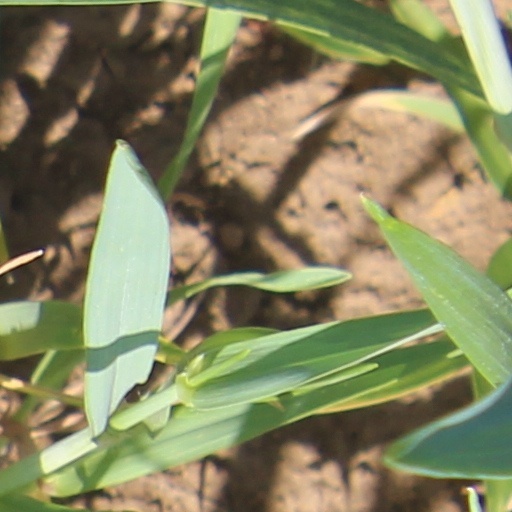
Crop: wheat